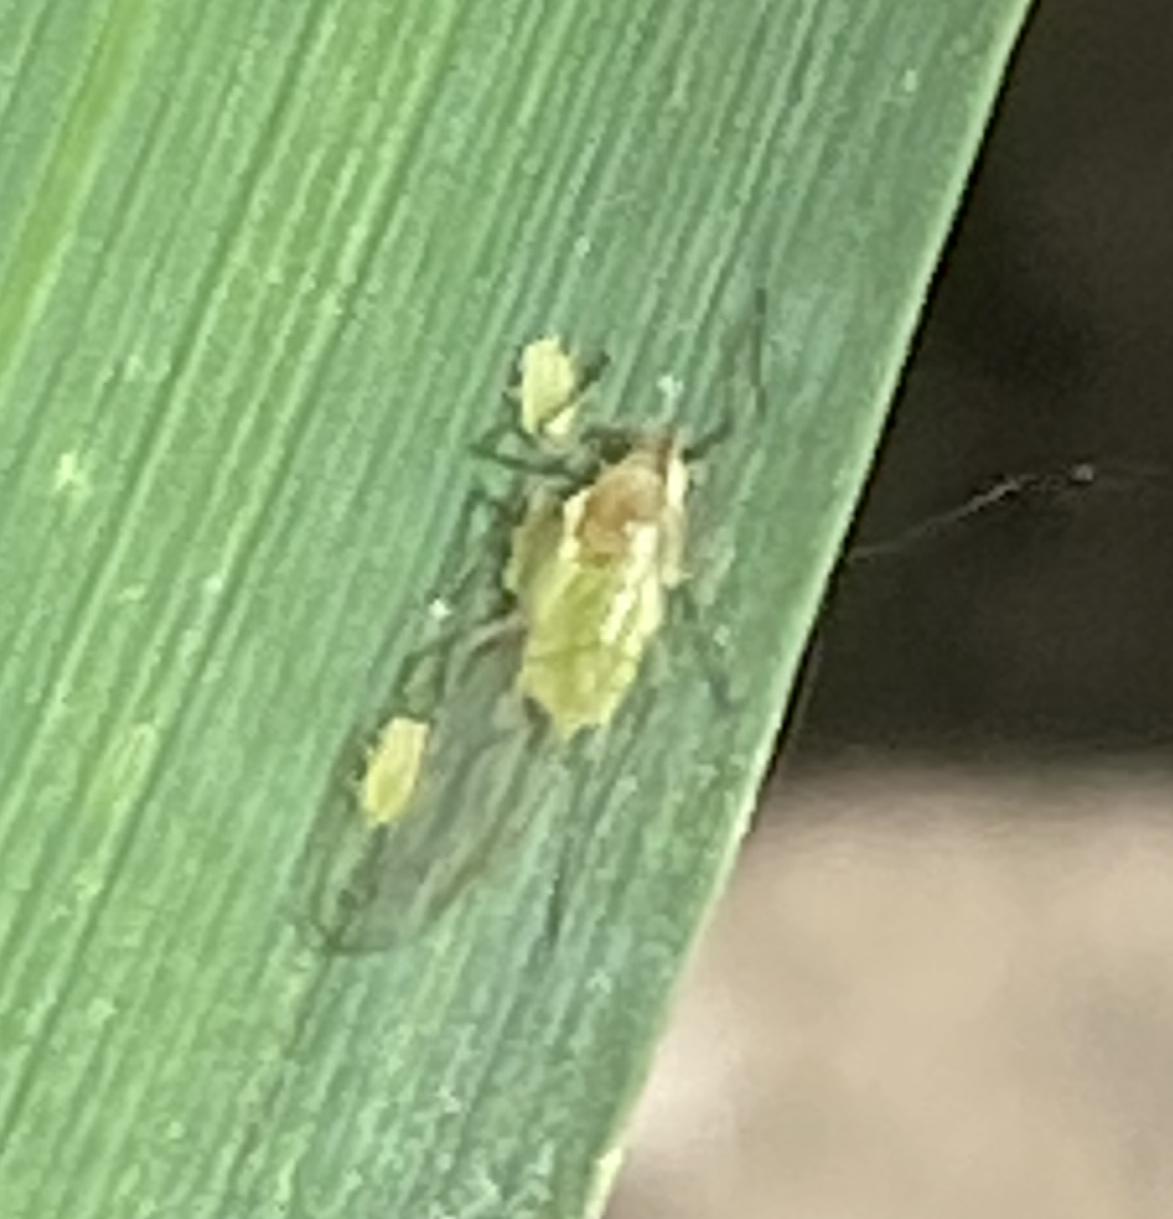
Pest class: cereal_grass_aphid